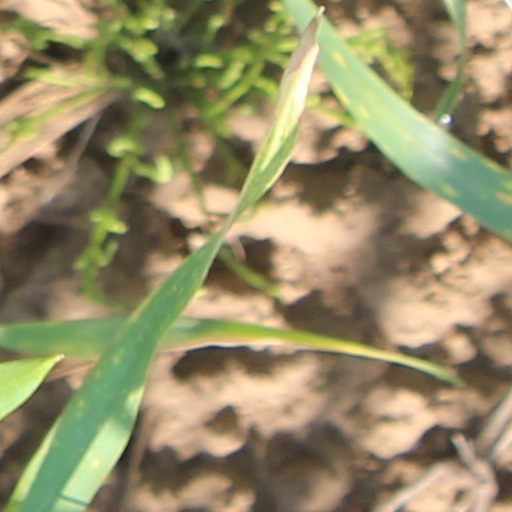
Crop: wheat